Saint-Germain-des-Fossés station

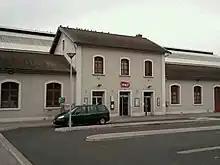
Saint-Germain-des-Fossés station

Saint-Germain-des-Fossés station (French: "Gare de Saint-Germain-des-Fossés") is a railway station in Saint-Germain-des-Fossés, Auvergne-Rhône-Alpes, France. The station opened on 18 June 1854 and is located on the Moret–Lyon, Saint-Germain-des-Fossés–Nîmes and Saint-Germain-des-Fossés–Clermont-Ferrand via Vichy railway lines. The station is served by Intercités (long distance) and TER (local) services operated by SNCF.